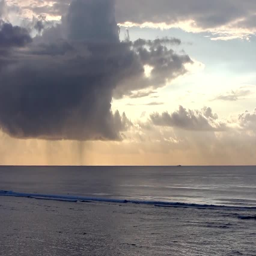
cloudy skyline over the sea